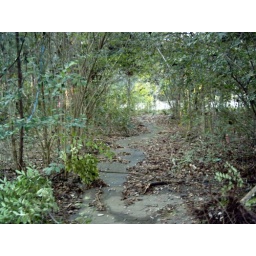
An old sidewalk or road in the woods behind Sunland. Probably used to lead to other campus buildings.